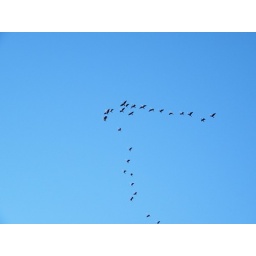
migrating cormorants in the glorious blue sky